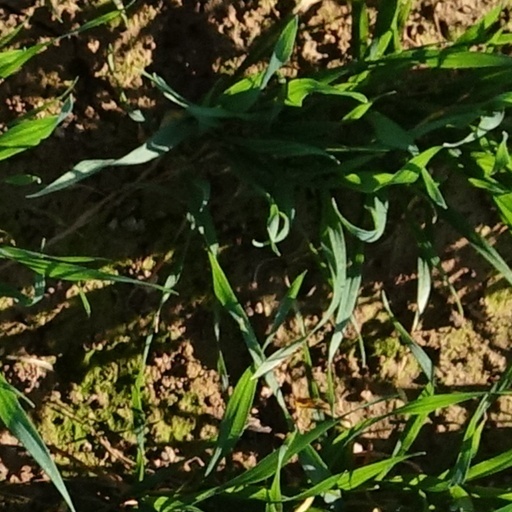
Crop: wheat